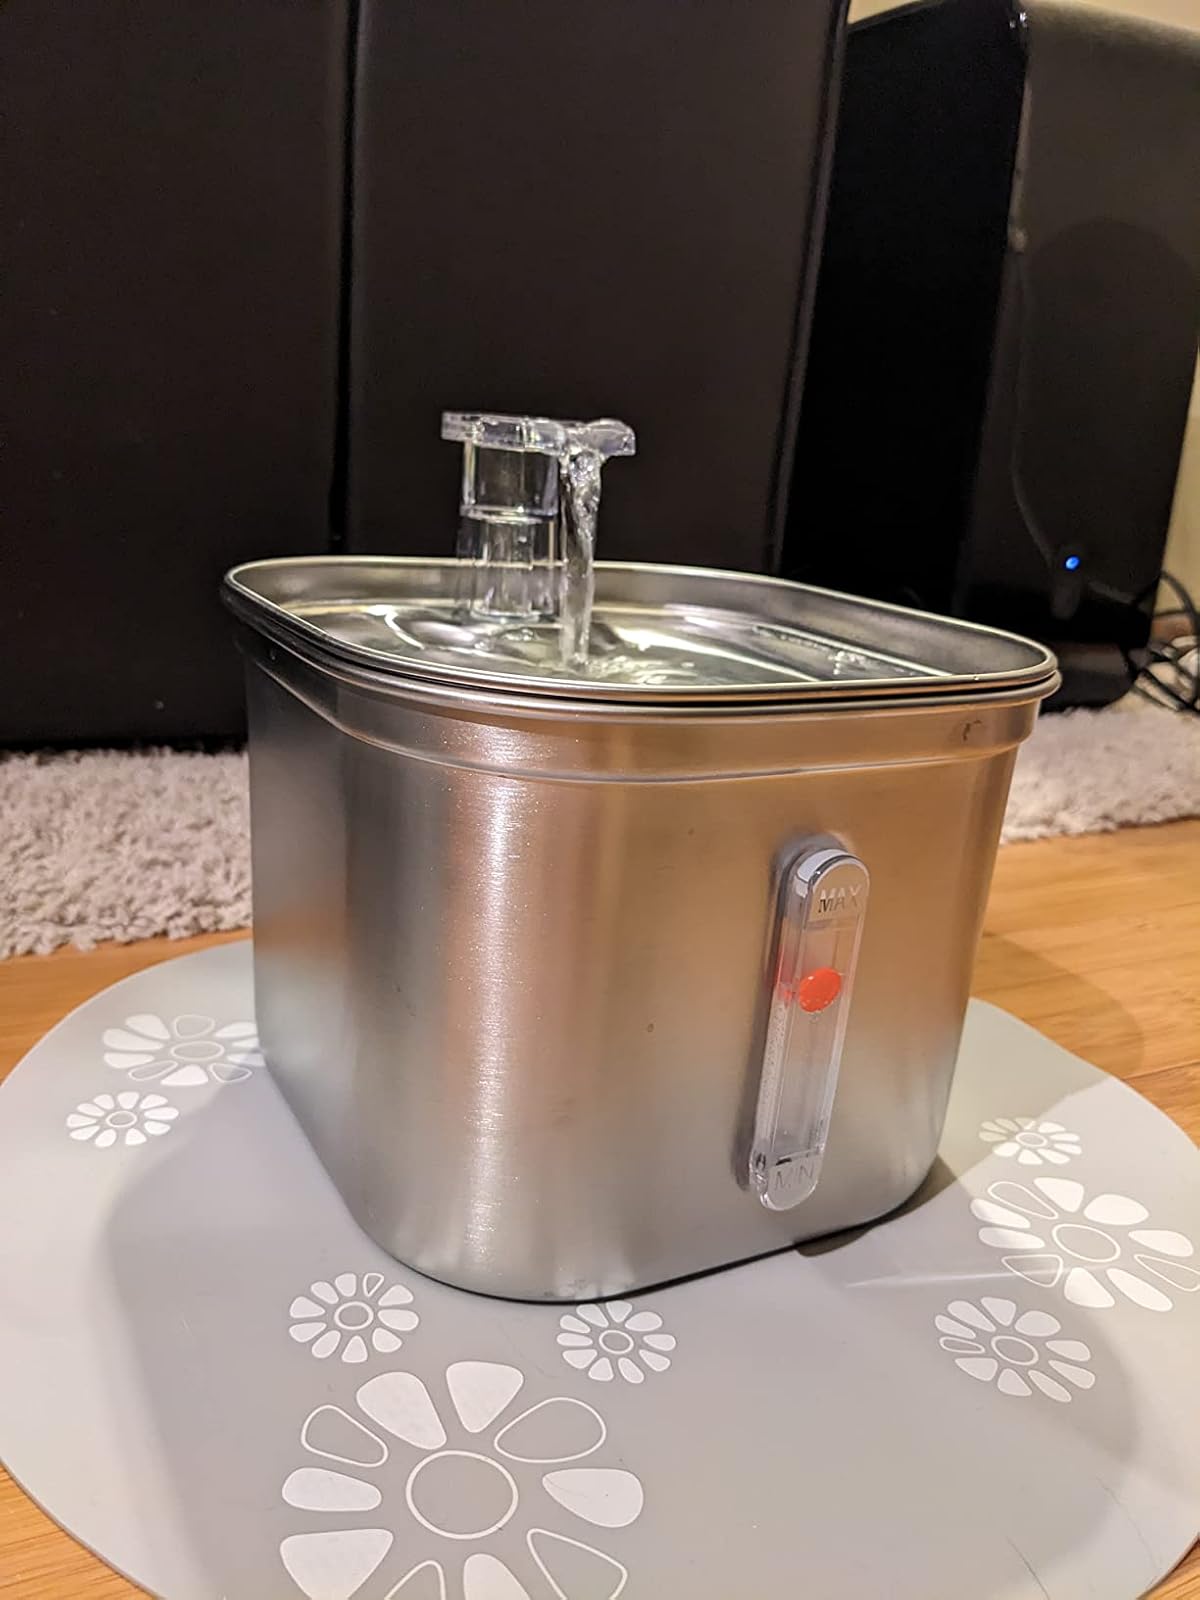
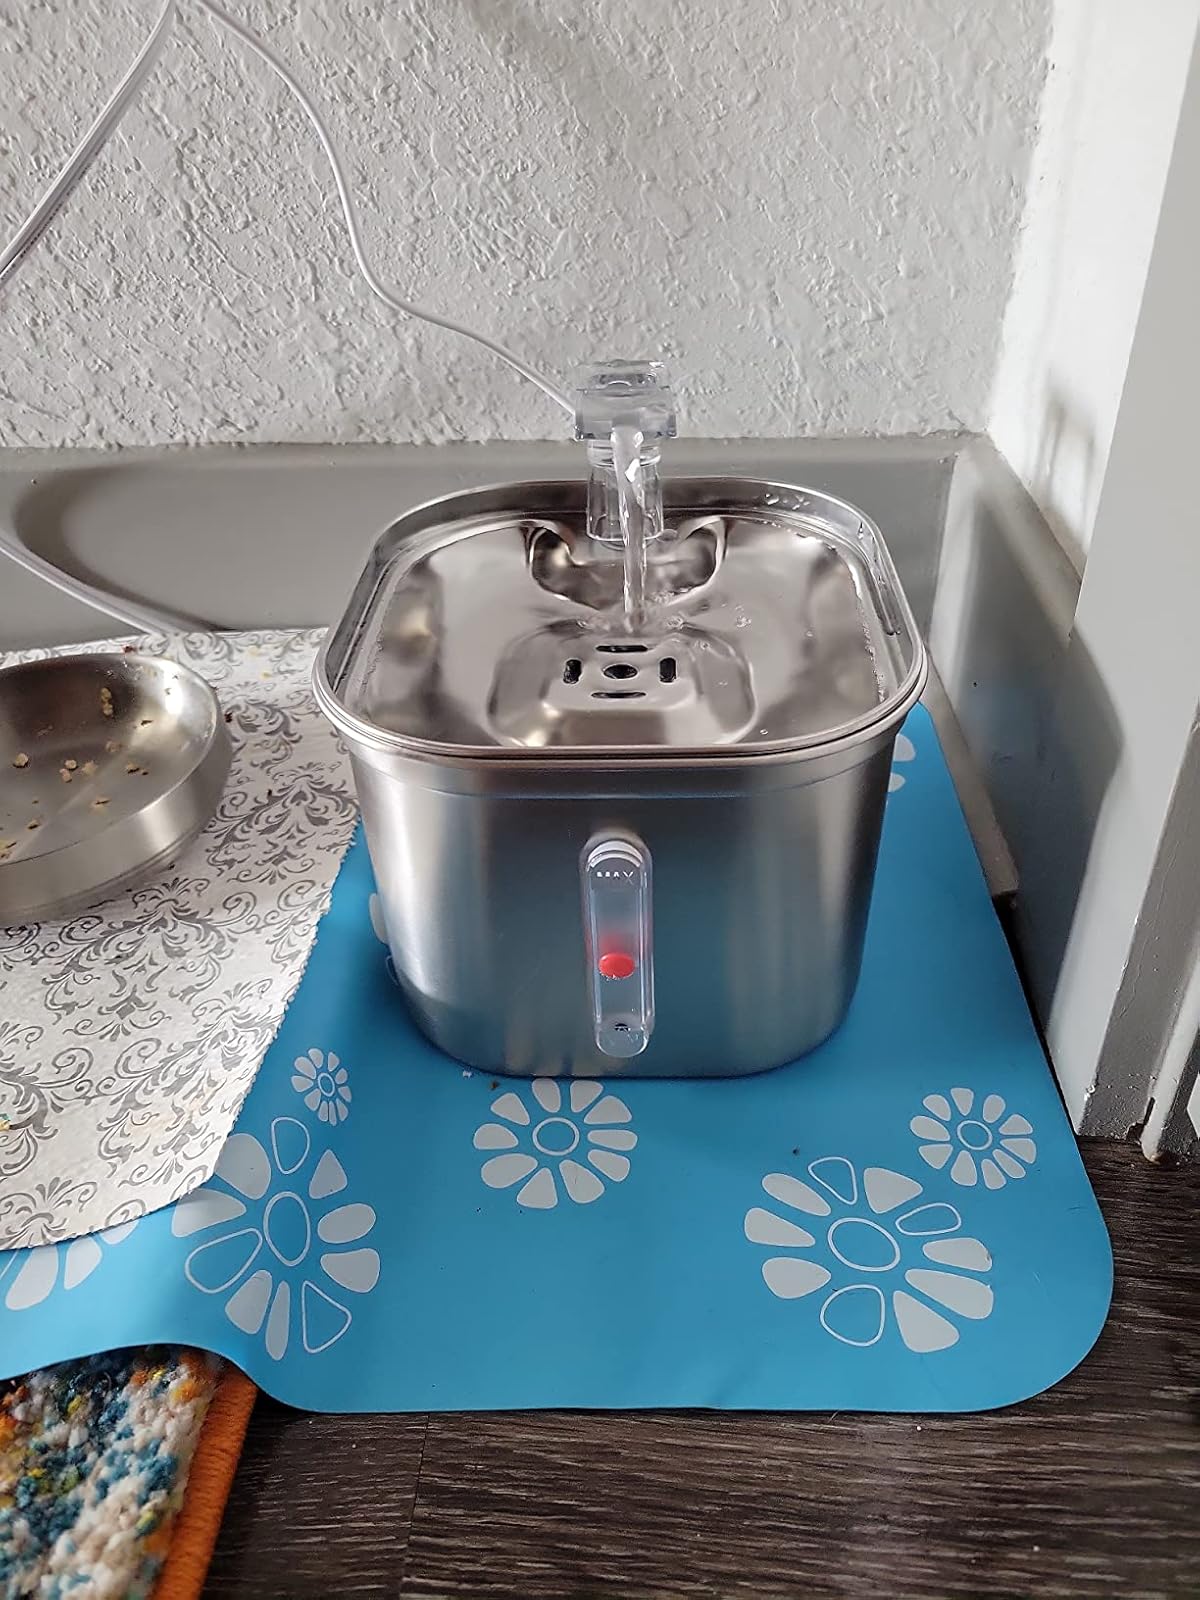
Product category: items_bowl
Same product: yes